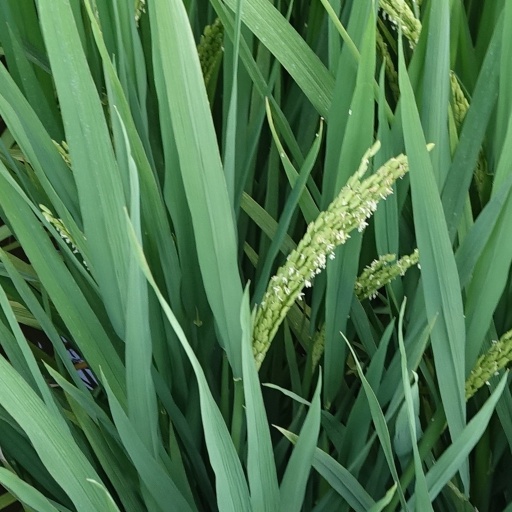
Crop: rice